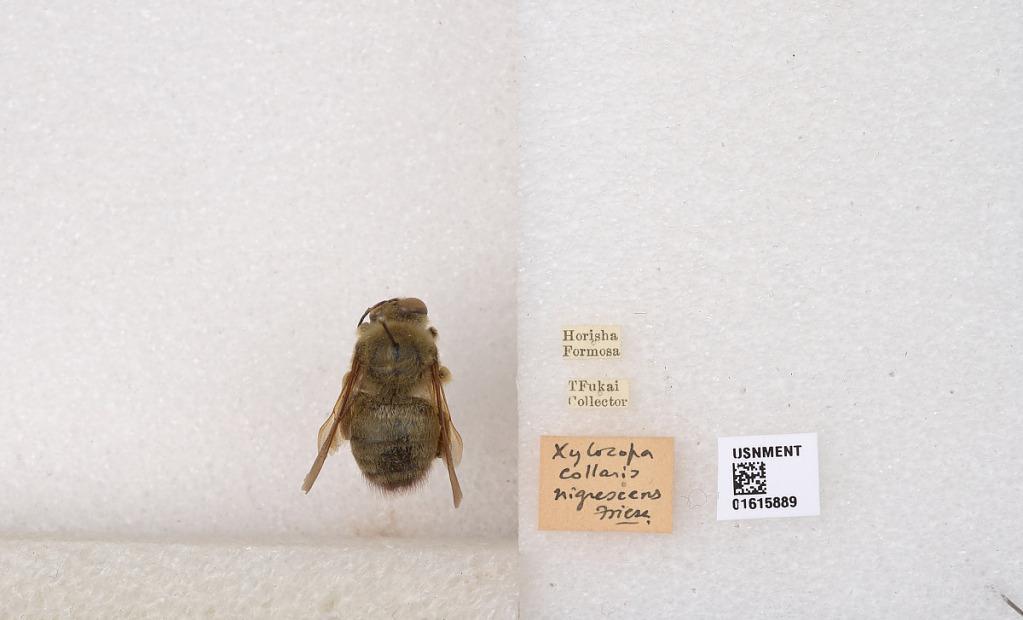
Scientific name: Xylocopa (Zonohirsuta) sauteri Friese
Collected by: T. Fukai
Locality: Horisha Formosa